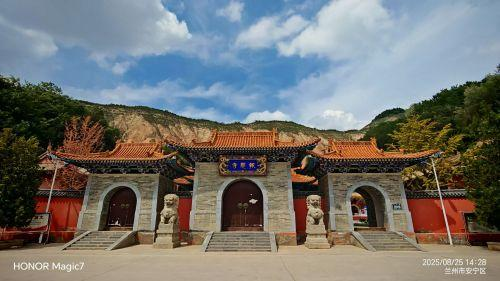
地标名称：报恩寺
所在城市：兰州市·安宁区